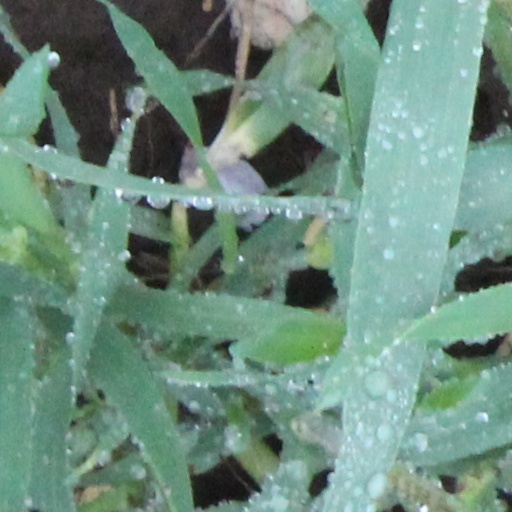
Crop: wheat